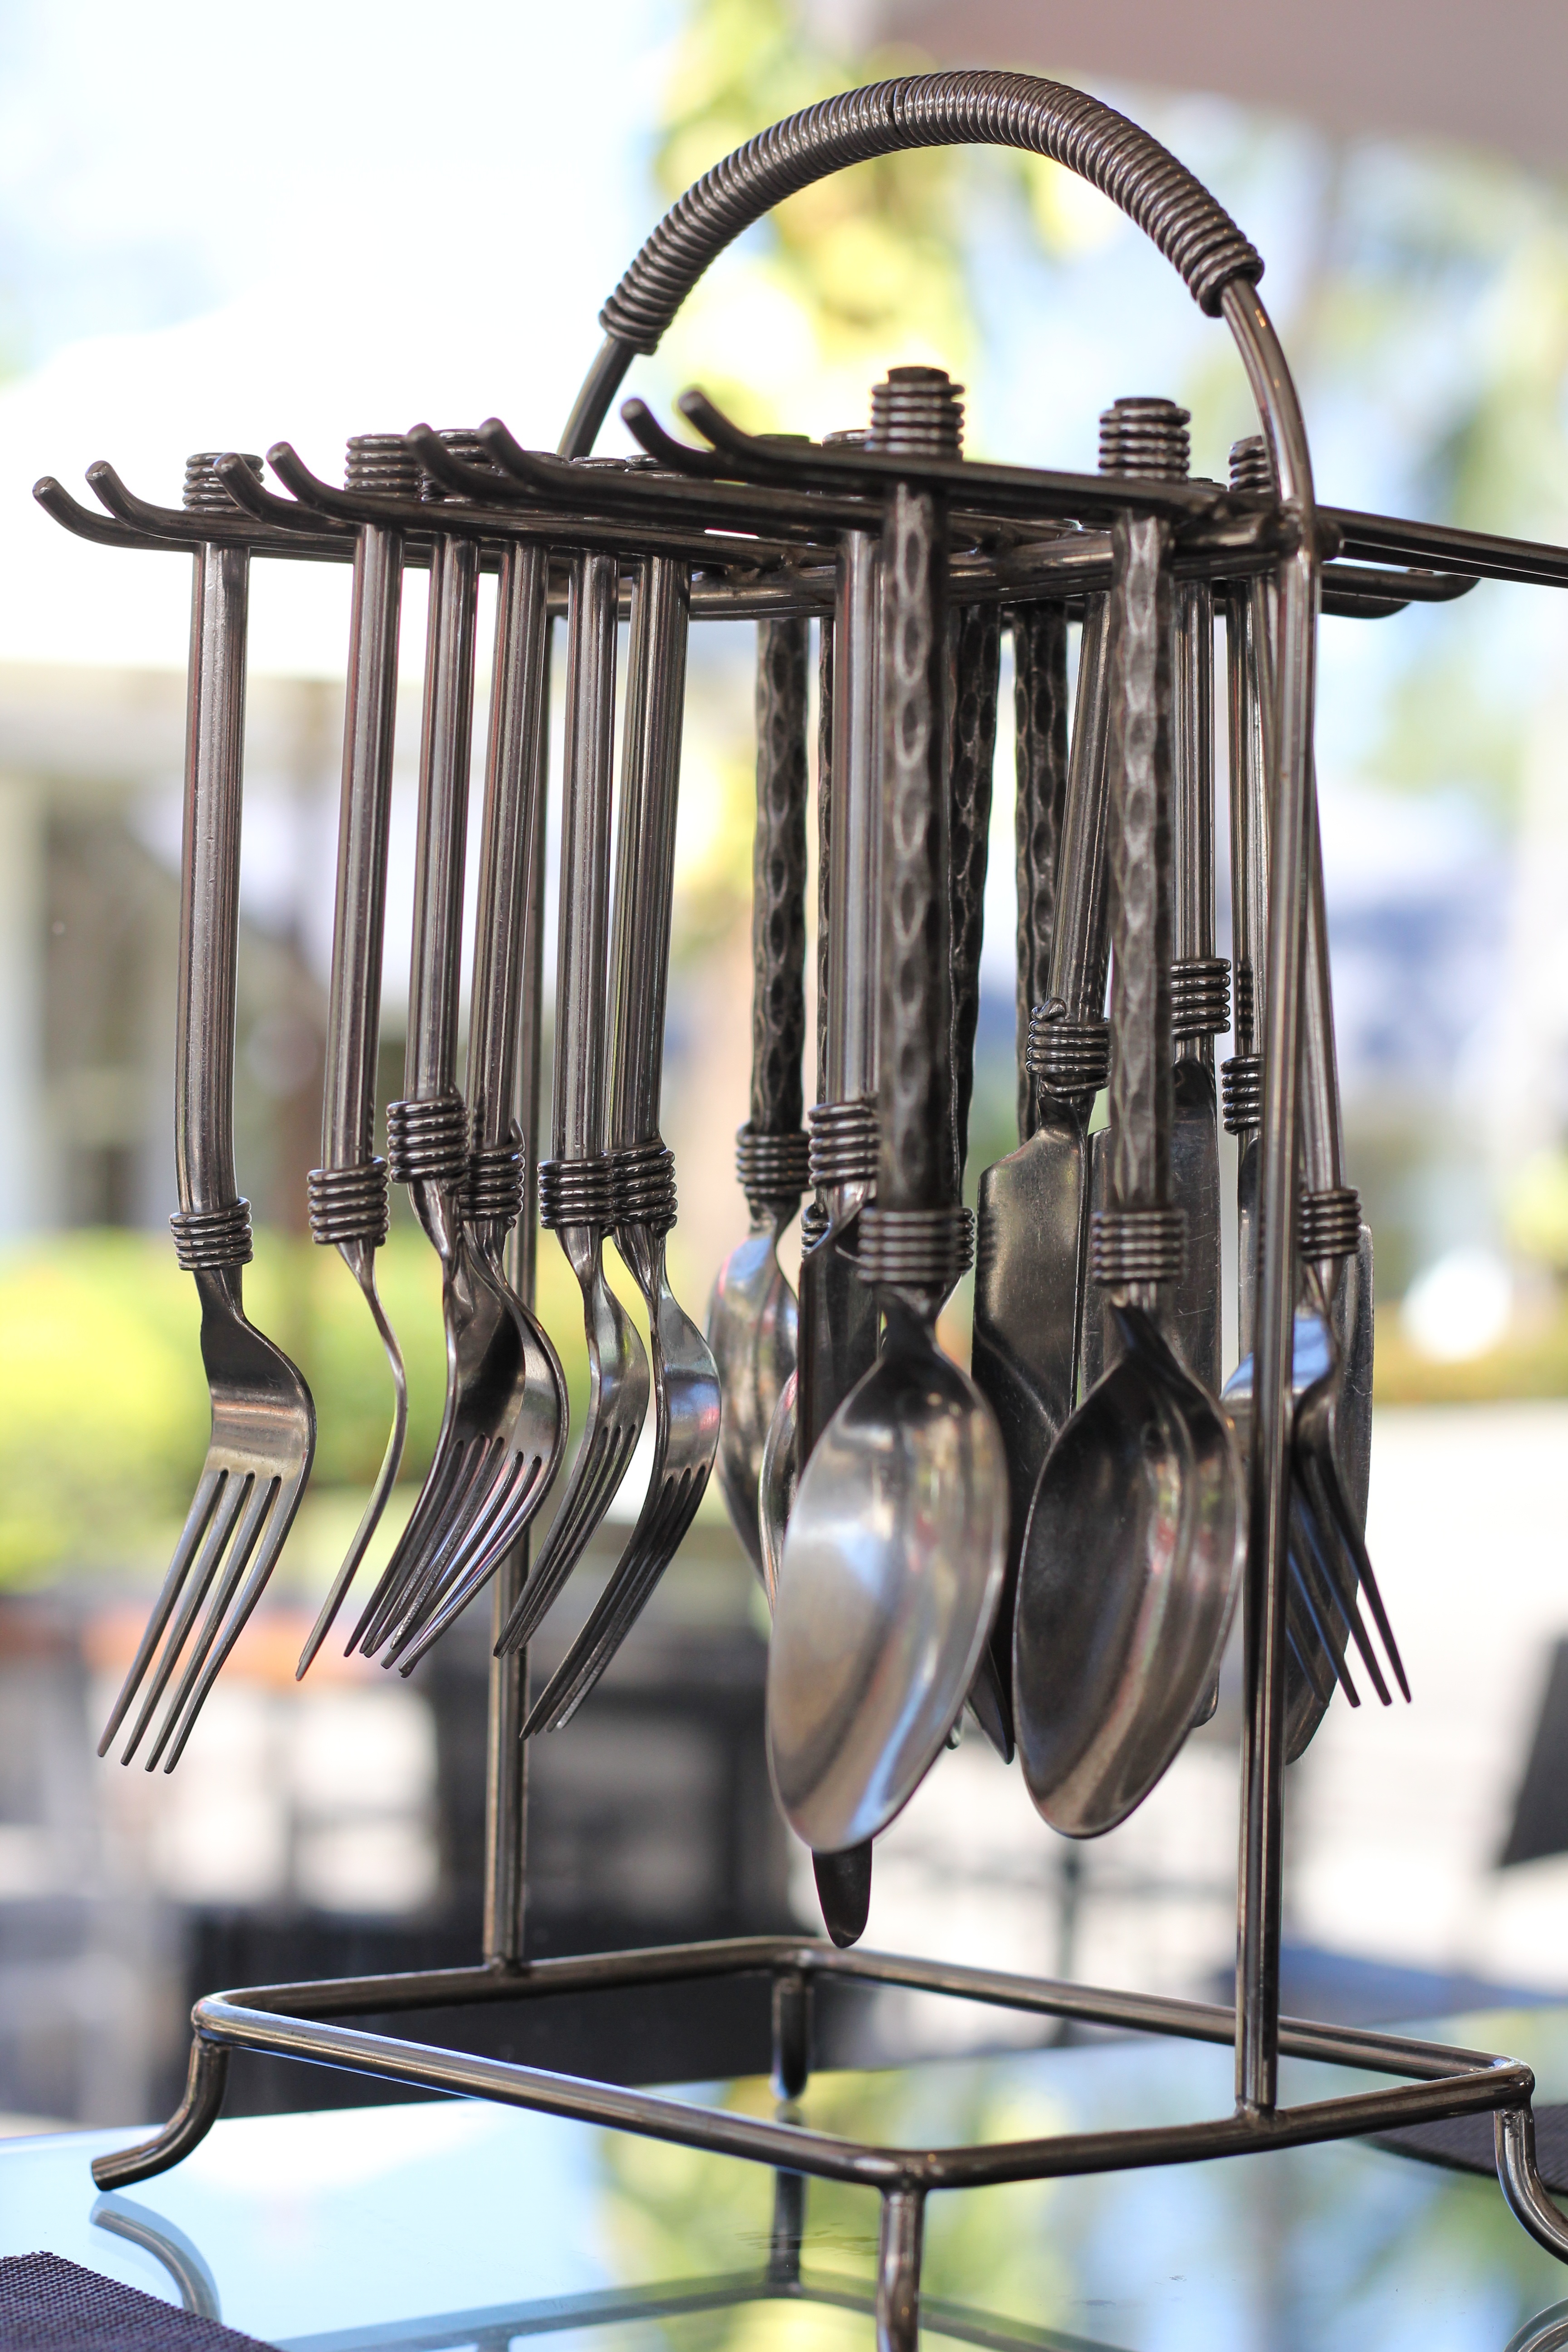
fork, food, lighting, spoon, iron, man made object